Muslim conquest of Sicily

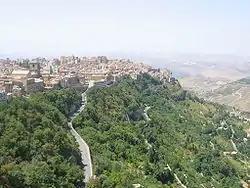
View of Enna (Castrogiovanni)

Despite his contacts with the imperials, Euphemius was now willing to serve as their guide, evidently hoping that the Muslims, humbled by their failure and without the strong will of Asad to guide them, could now be made to serve his purposes. After Mineo surrendered, the Muslim army divided in two: one part took Agrigento in the west, while the other, along with Euphemius, attacked Enna. The garrison of Enna began negotiations, offering to acknowledge Euphemius' authority, but when Euphemius with a small escort met with their emissaries, he was murdered. It is unknown what happened to Euphemius' supporters after his death, whether they dispersed or continued fighting alongside the Muslims.